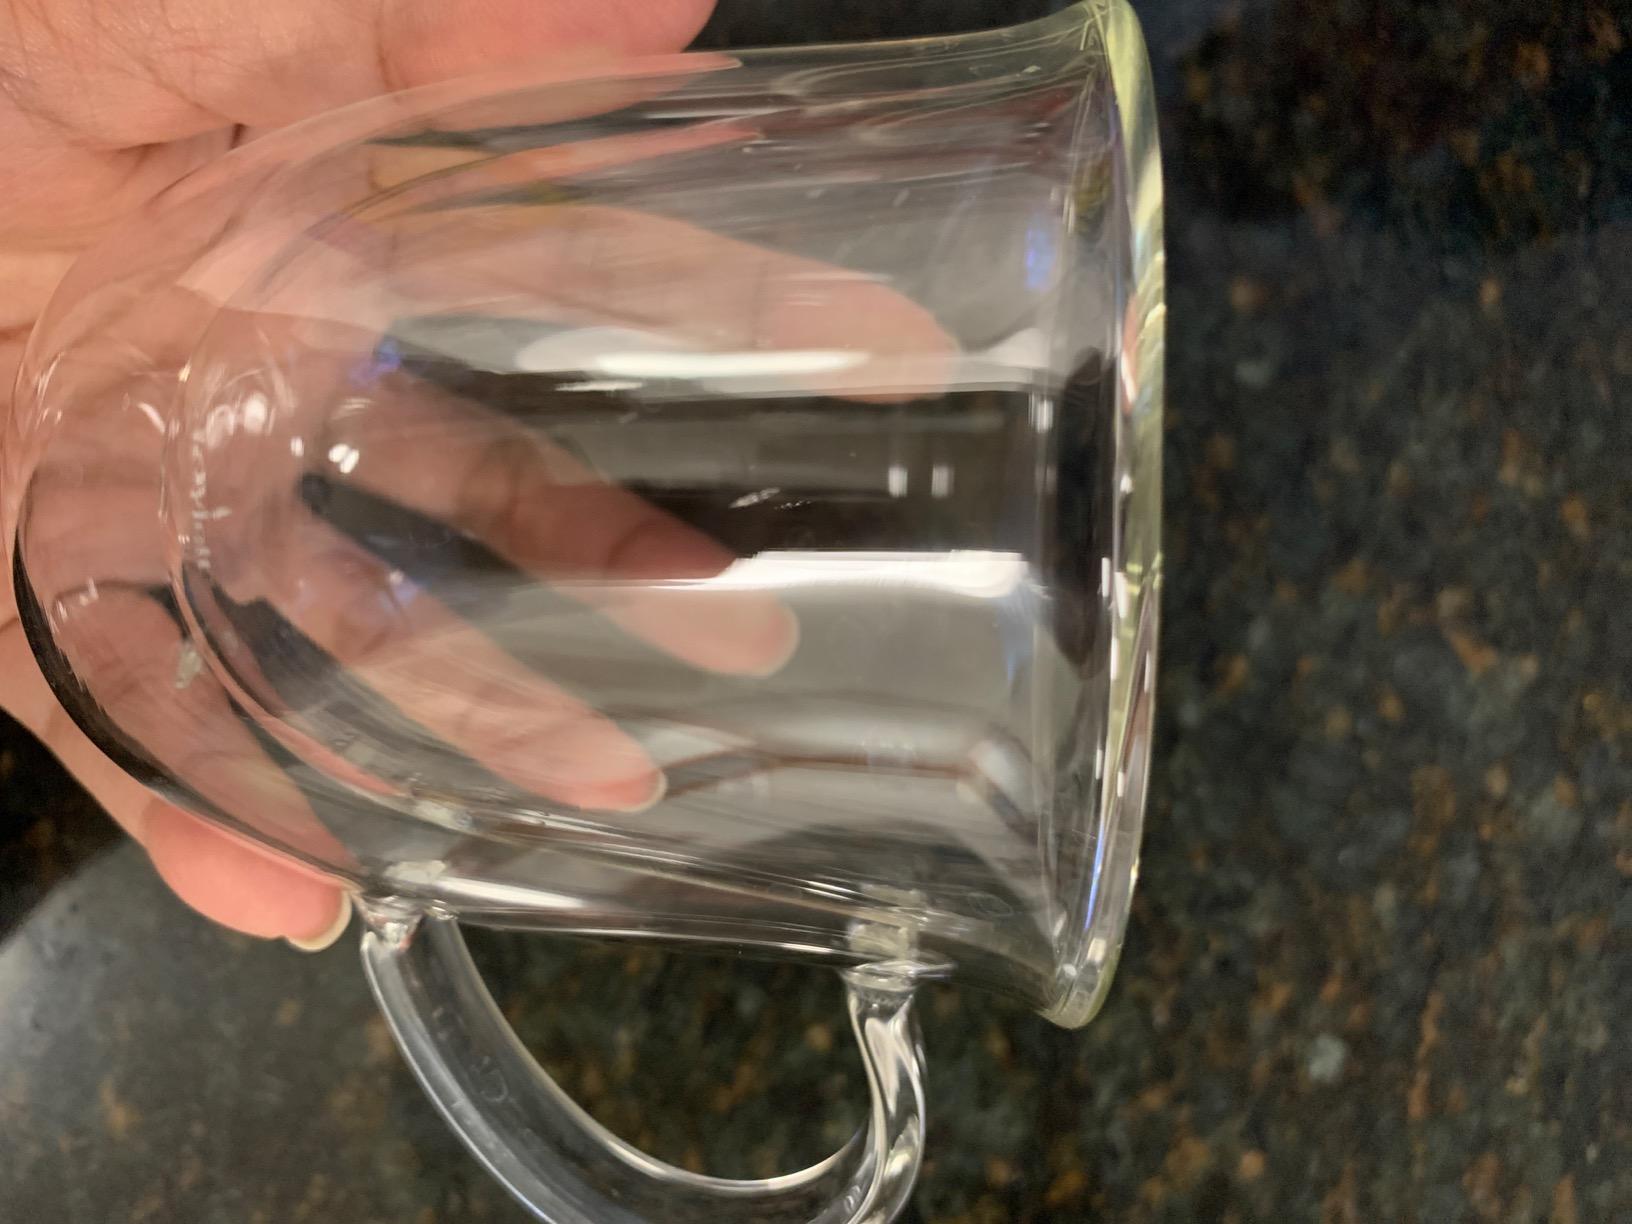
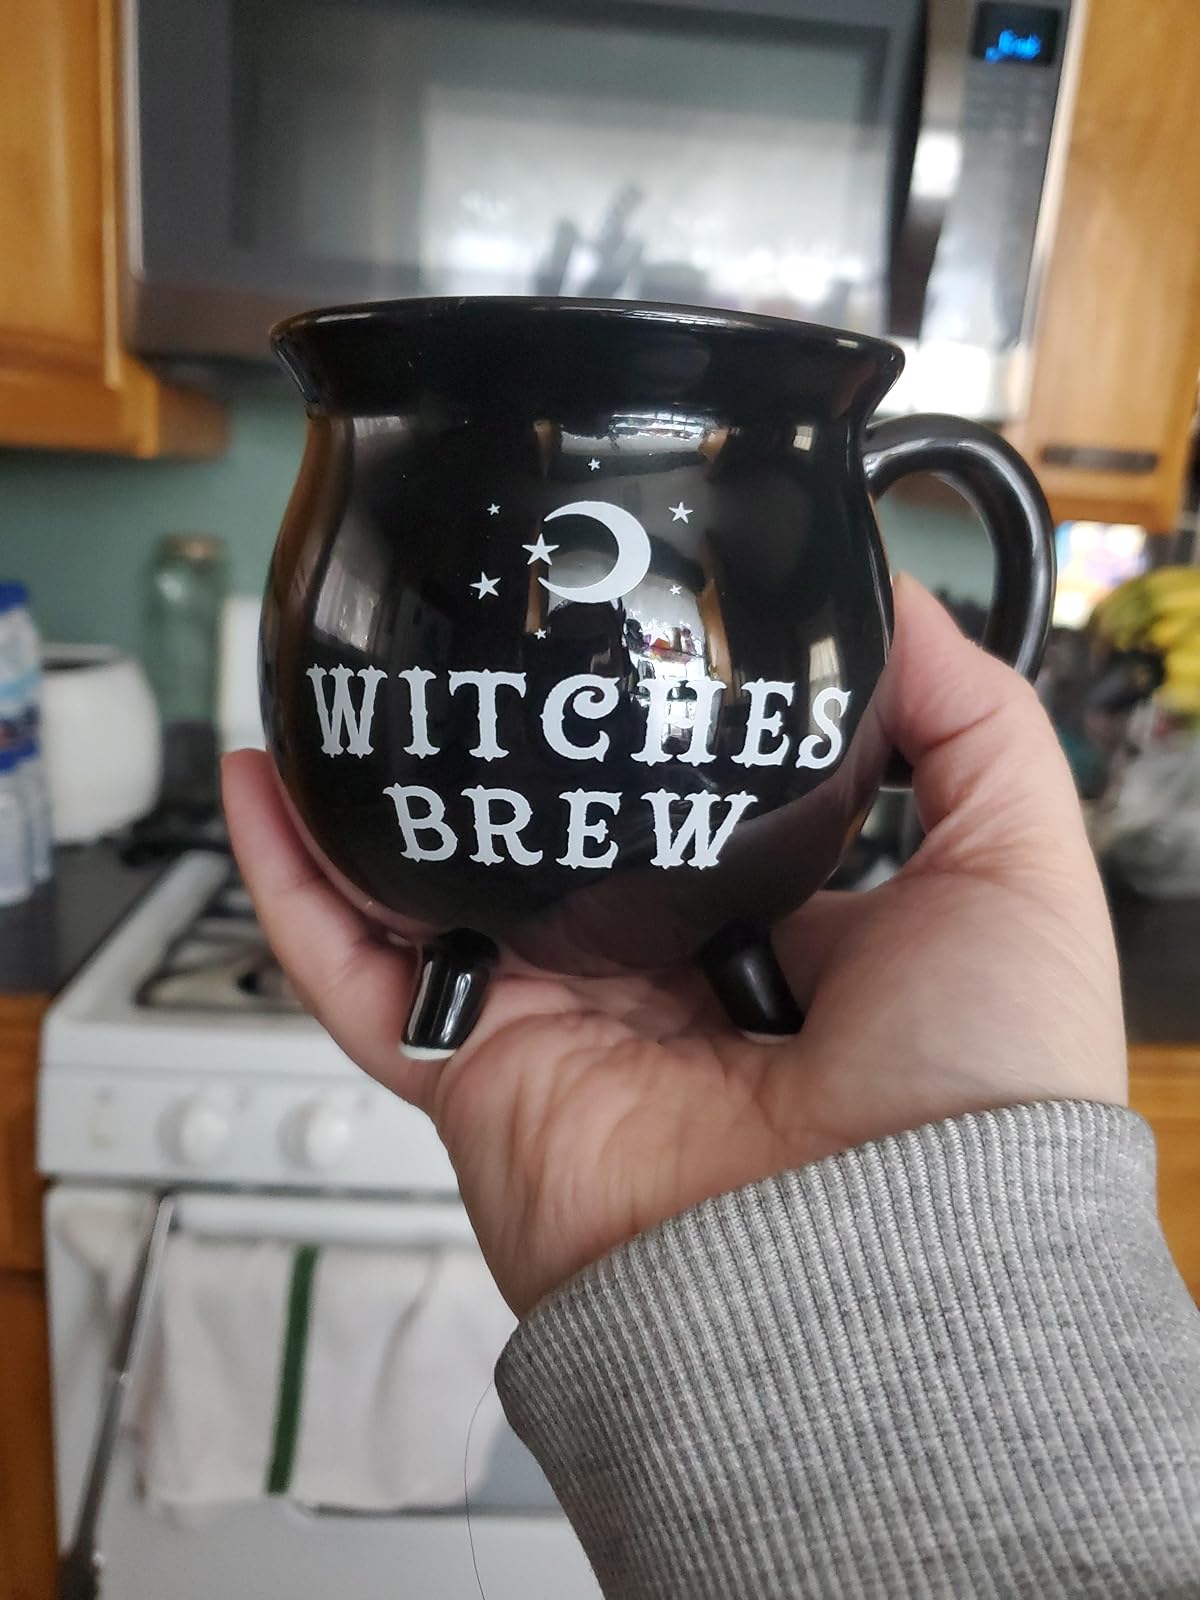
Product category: items_mug
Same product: no